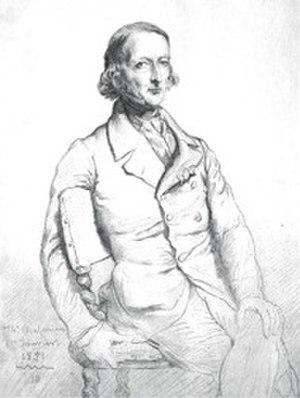
Alexandre-César-Charles-Victor Destutt, marquis de Tracy, né le 9 septembre 1781 à Paris et mort le 13 mars 1864 à Paray-le-Frésil, est un homme politique français, député sous la Restauration, la Monarchie de Juillet et la Seconde République, ministre de la Marine en 1848-1849.